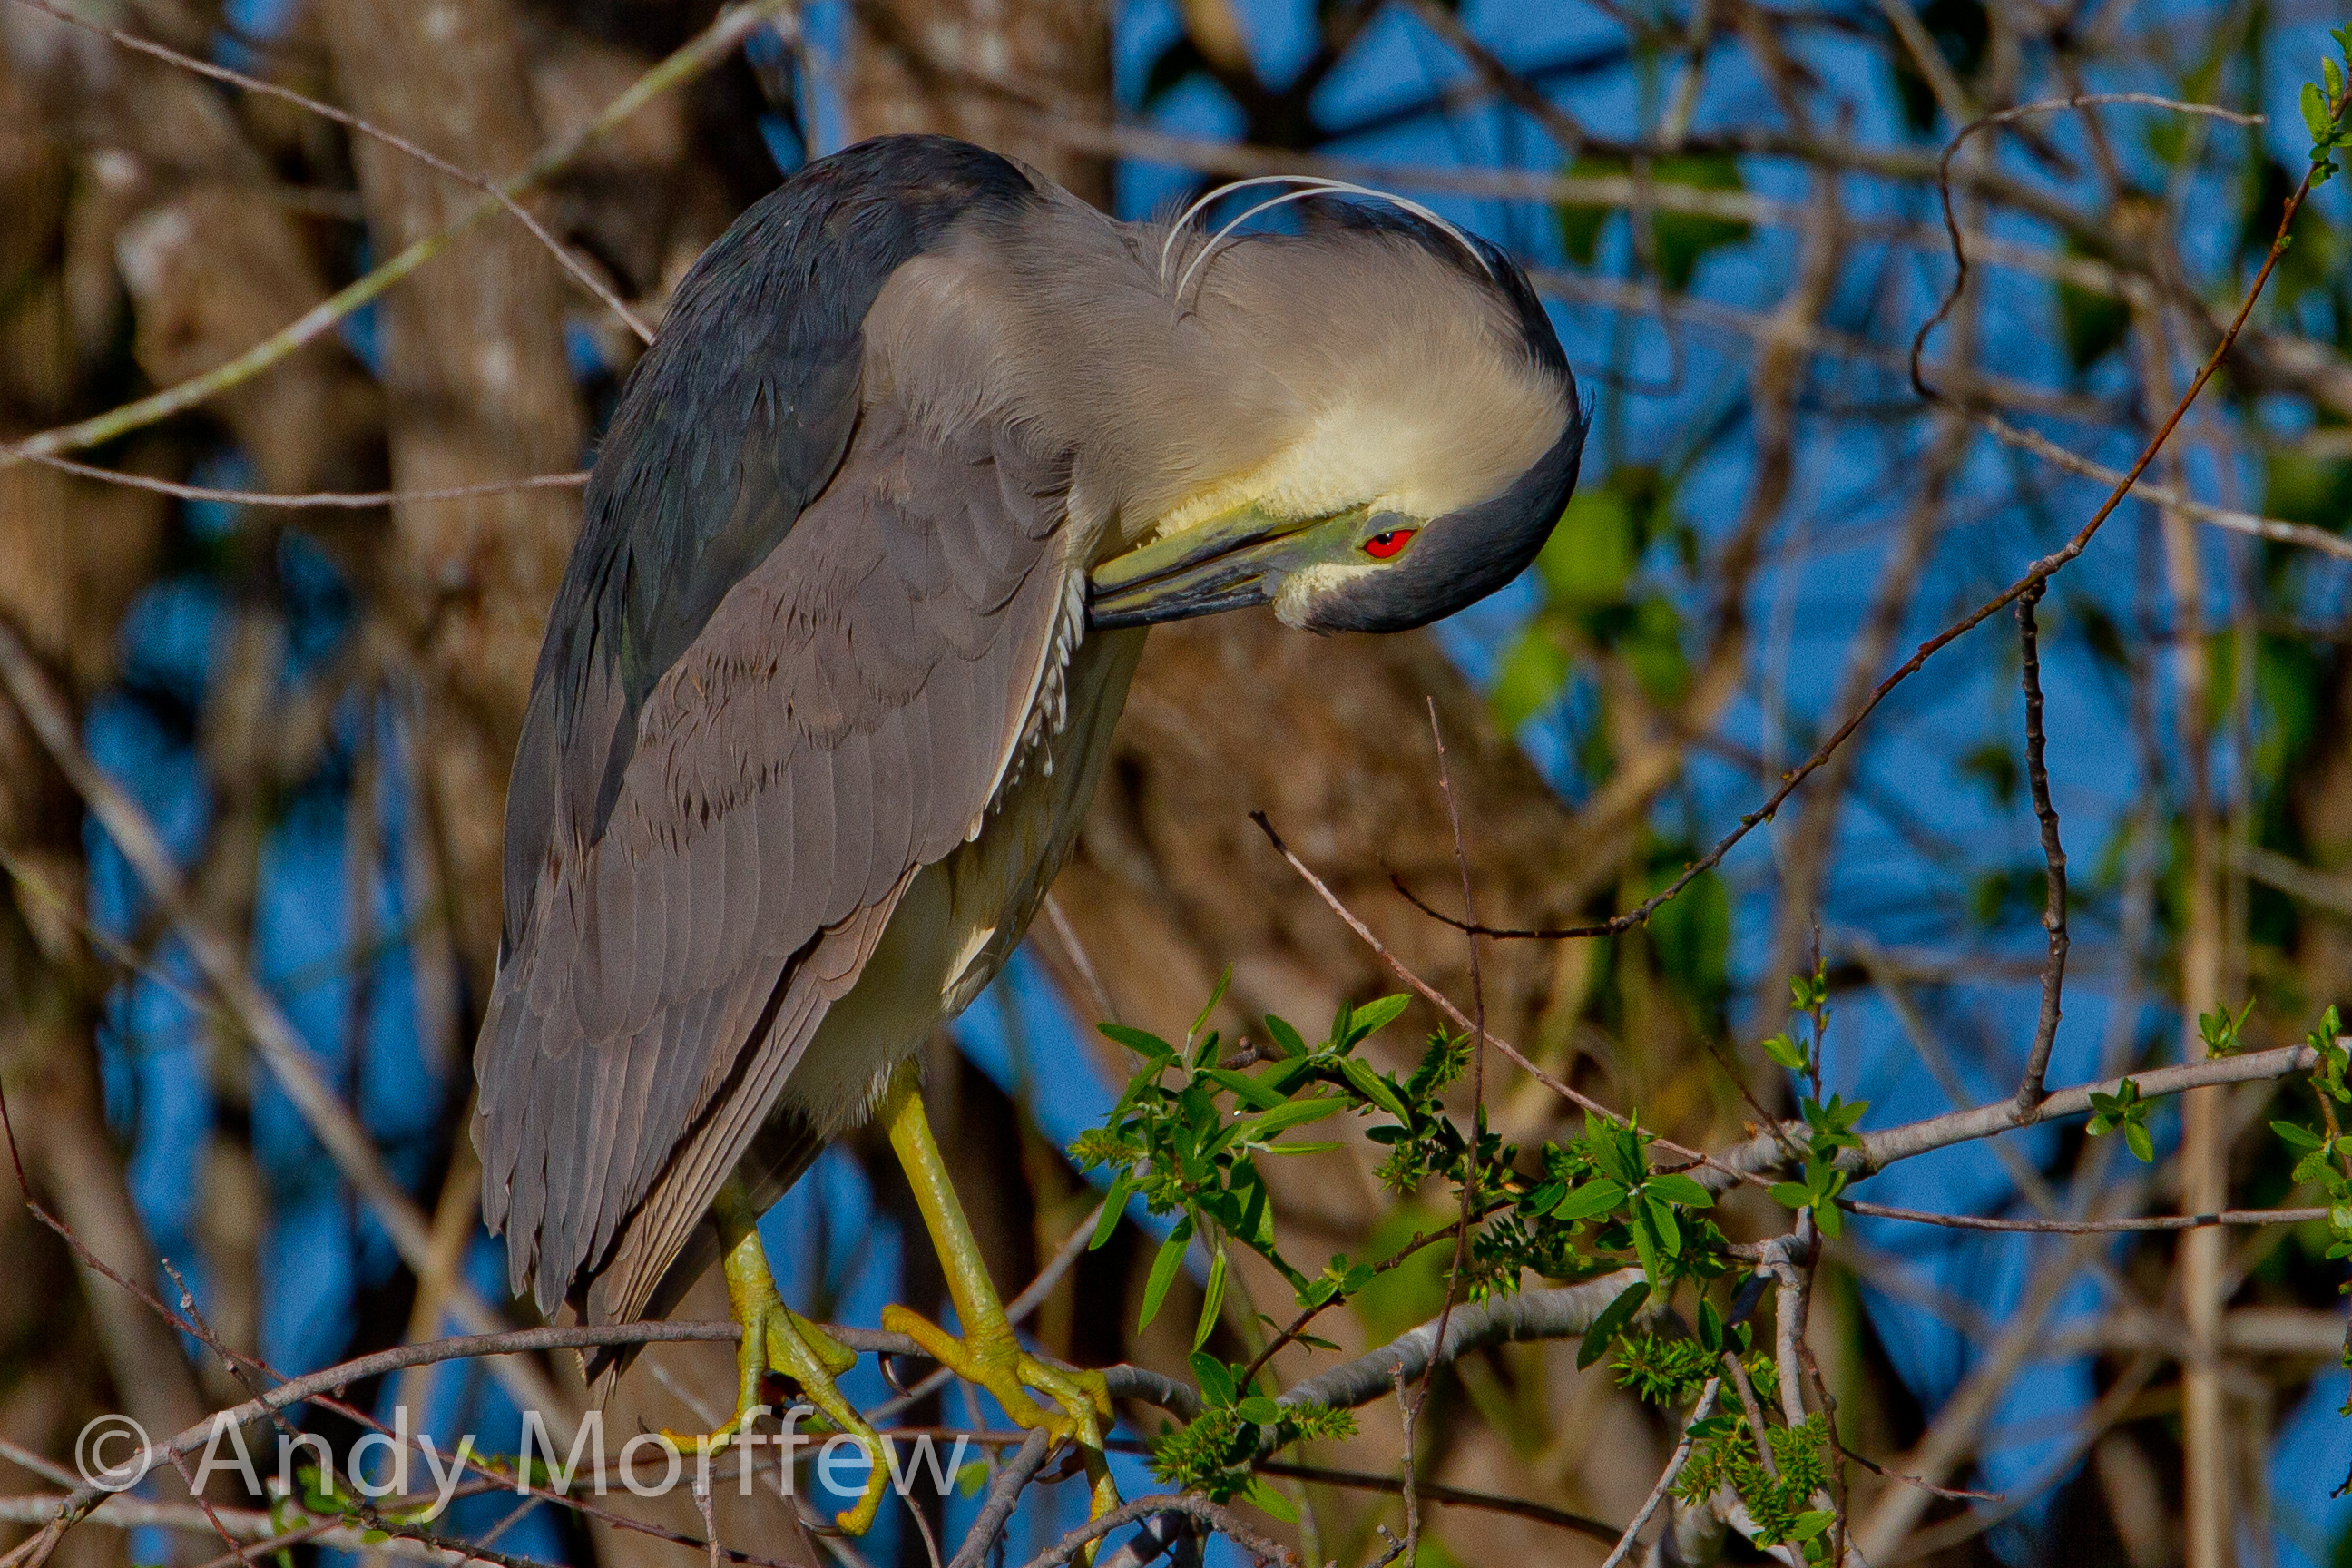
nature, branch, bird, wing, wildlife, beak, fauna, vertebrate, heron, andymorffew, morffew